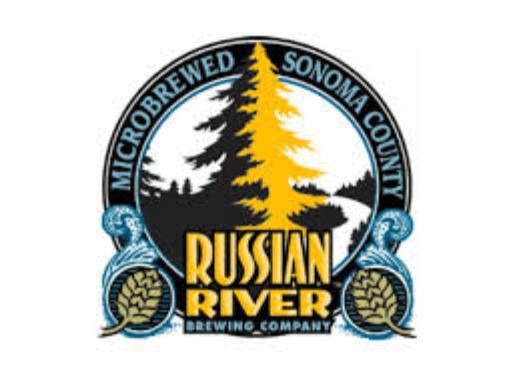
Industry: Food